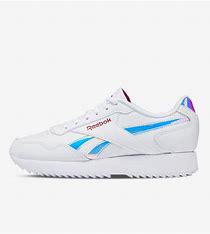
Brand: Reebok
Model: Royal Glide Ripple